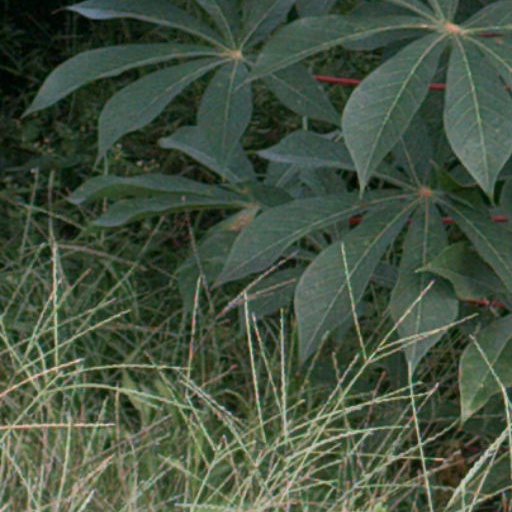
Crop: cassava